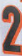
Number: 2